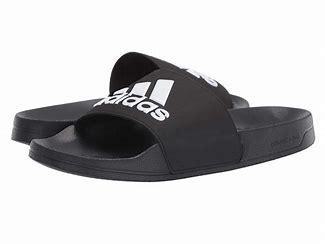
Brand: Adidas
Model: Adilette Shower